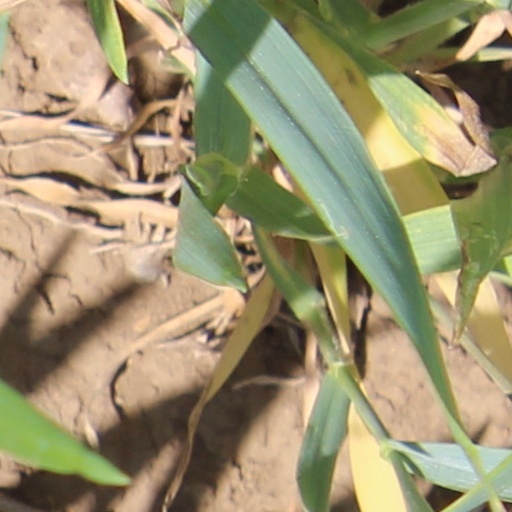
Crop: wheat